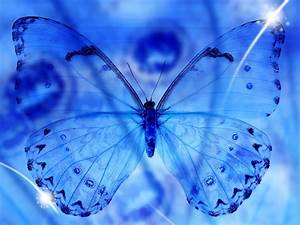
Label: farfalla